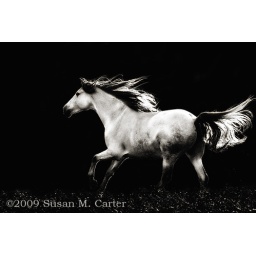
Andalusian horse in black and white. location: Virginia. photographer: Susan M. Carter. DSC_2185